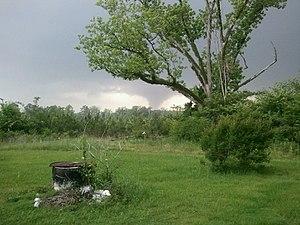
L’éruption de tornades du 25 au 28 avril 2011 aux États-Unis désigne une séquence tornadique, du 25 au 28 avril 2011, qui a touché le Sud, le Midwest et l'Est des États-Unis, occasionnant d'importants dégâts sur son passage, tout particulièrement dans l'État de l'Alabama. Cette éruption a propagé des tornades destructrices en Alabama, Arkansas, Géorgie, dans le Mississippi, en Caroline du Nord, dans le Tennessee et en Virginie, et affecté de nombreuses autres zones à travers le pays partant du Texas jusqu'aux Grands Lacs. En plus, d'autres phénomènes violents ont aussi été rapportés : grosse grêle, rafales descendantes destructrices et inondations.